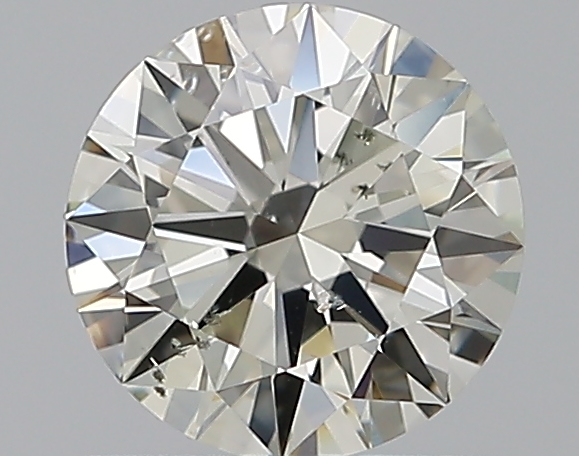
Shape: round
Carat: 0.65
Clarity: SI2
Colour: K
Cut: EX
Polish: EX
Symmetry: EX
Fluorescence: F
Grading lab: GIA
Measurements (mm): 5.6 x 5.64 x 3.35